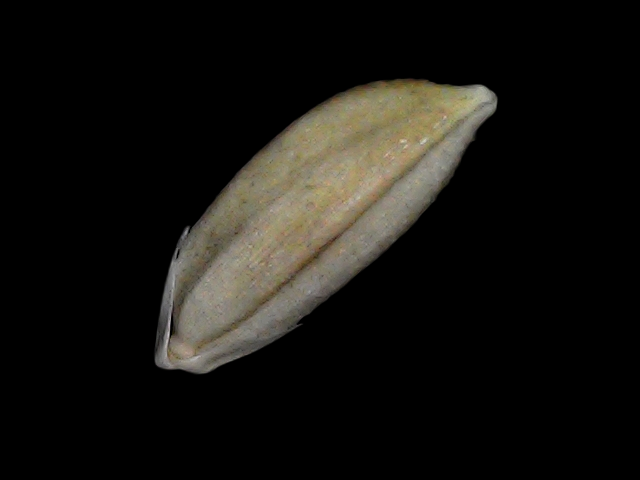
Rice variety: Bd34